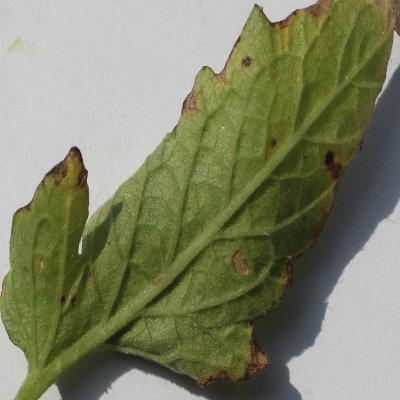
Crop: Tomato
Condition: leaf blight